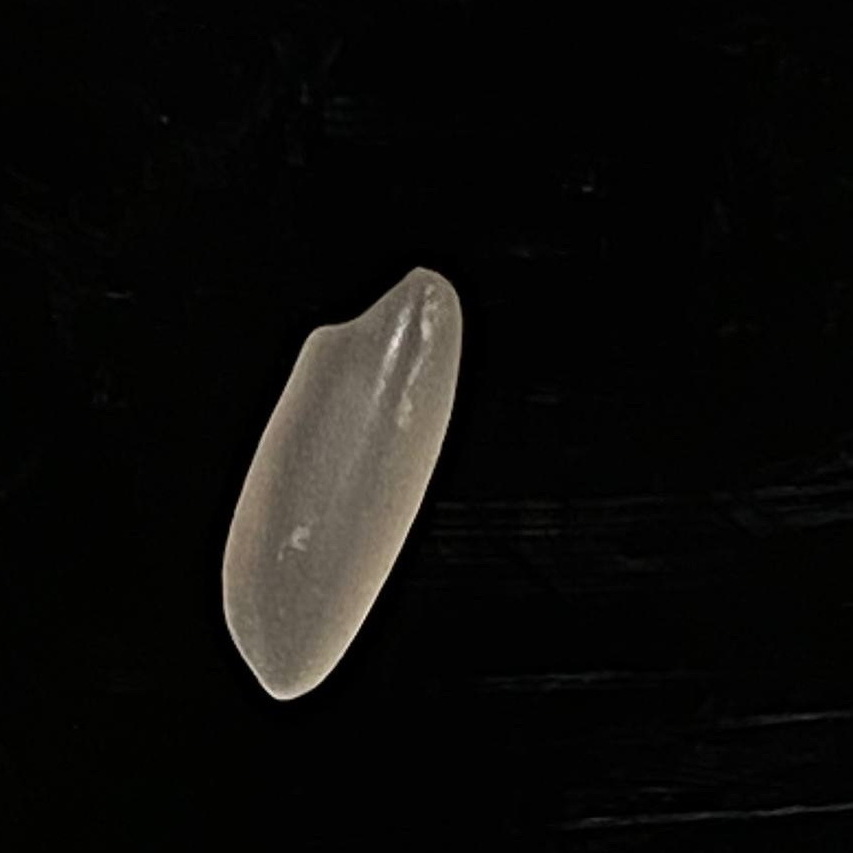
Rice variety: Subol_Lota